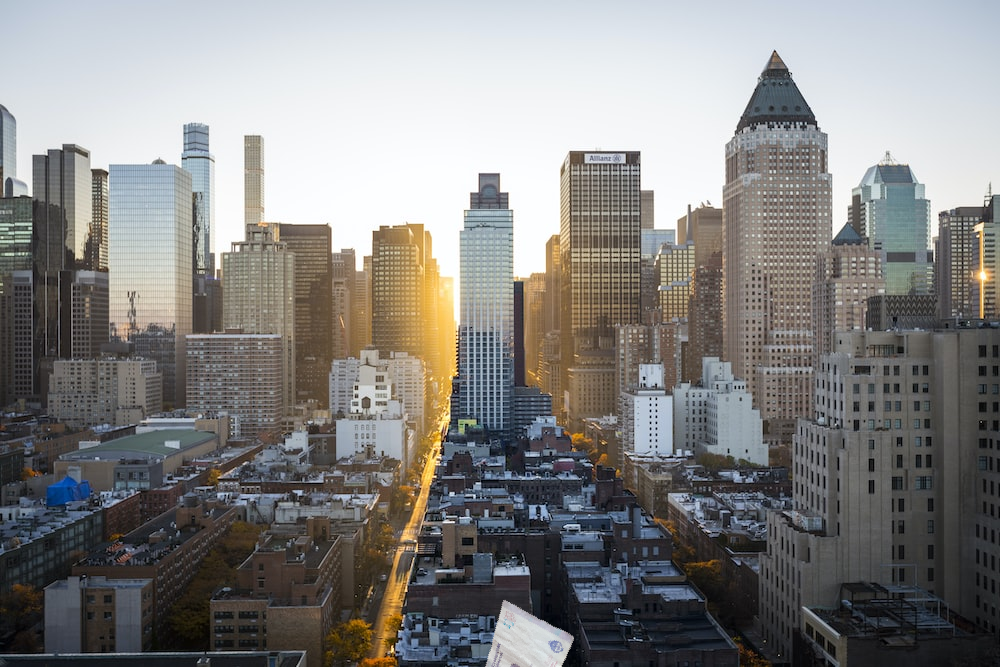
Denominación: 100